List of narrow-gauge model railway scales

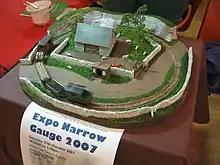
00-9 'pizza' layout, Starbottom Lane by Richard Glover

Railway modelling has long used a variety of scales and gauges to represent its models of real subjects. In most cases, gauge and scale are chosen together, so as to represent Stephenson standard gauge. By choosing a smaller gauge than this for a particular scale, the model represents a narrow-gauge example.